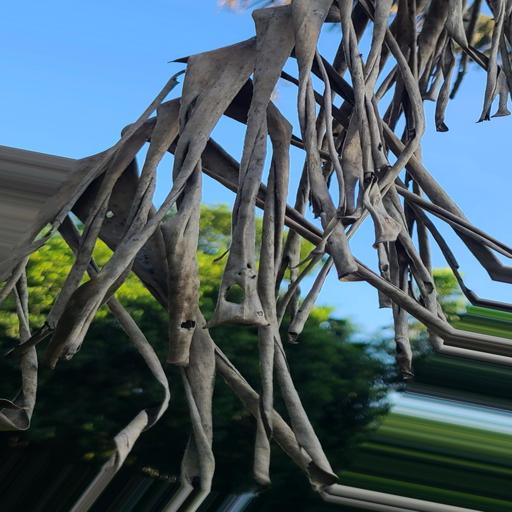
Label: moko_disease